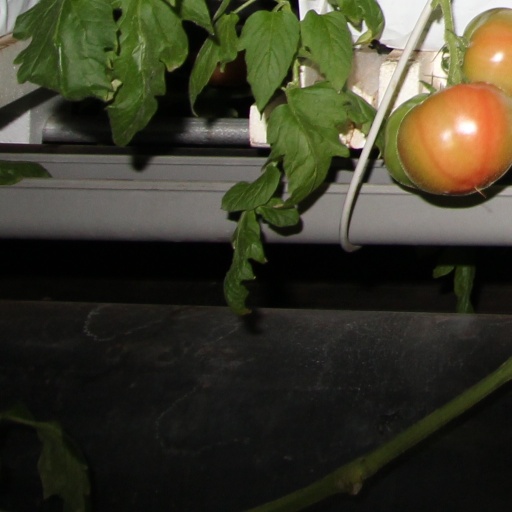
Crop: tomato